Gender dysphoria

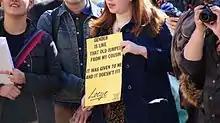
A sign at a trans rights rally: "Gender is like that old jumper from my cousin: It was given to me and it doesn't fit."

Researchers disagree about the nature of distress and impairment in people with GD. Some authors have suggested that people with GD suffer because they are stigmatized and victimized; and that, if society had less strict gender divisions, transgender people would suffer less.